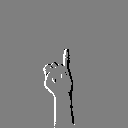
ASL letter: i